St Mary's Church, Guildford

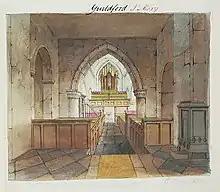
Watercolour of the interior of St Mary's by John Hassell (about 1824)

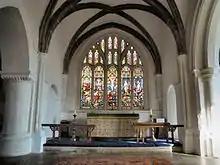
The altar and East Window in 2016

A stone Anglo-Saxon church built in about 1040 AD the tower of which still stands today, St Mary's Church is believed to stand on the same site as Guildford's first church which was probably a small timber structure built in about 600 AD. St Mary's Church tower, which is built of rough flint, is the oldest surviving piece of architecture in Guildford being at least 70 years older than the nearby Guildford Castle. As the castle was a popular royal residence in the 12th and 13th centuries and as St Mary's is very close to it, it was used occasionally for royal worship and Thomas Becket may have celebrated Mass here. In 1274, Henry, the six-year-old son of Edward I was dying at the castle, 13 widows held an all-night vigil in the church for him but in vain. After he died three masses were celebrated in St Mary's for his soul.